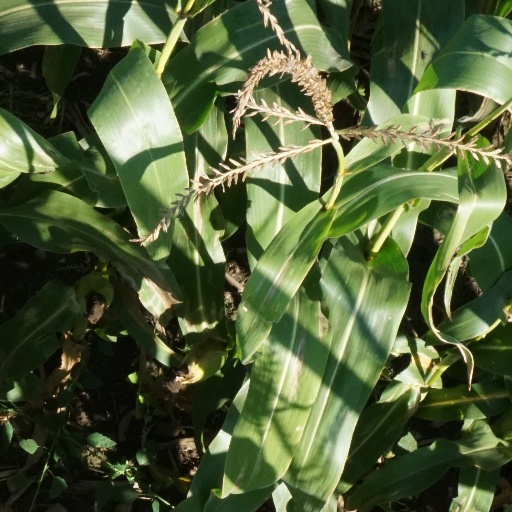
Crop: maize; corn